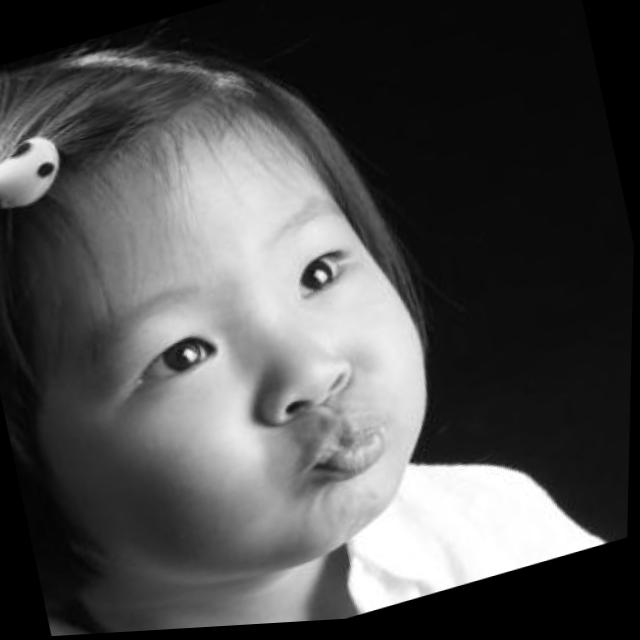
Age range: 0-12